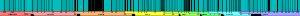
Cet article liste des exemples de temps de l'ordre de 10⁻³ s, soit 1 milliseconde, afin de comparer différents ordres de grandeur.